Anoeta Stadium

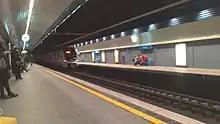
Anoeta station, also opened in 1993, on the San Sebastián Metro network

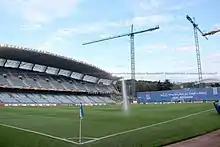
The stadium during the first stage of reconstruction, featuring cranes, February 2018

Anoeta's initial construction costs were said to be 3 billion "pesetas" (equivalent to around €21 million at the time). The stadium was officially opened on 13 August 1993 with a friendly between Real Sociedad and Real Madrid. The first goal was scored by "Txuriurdin" forward Loren, and the match finished 2–2.